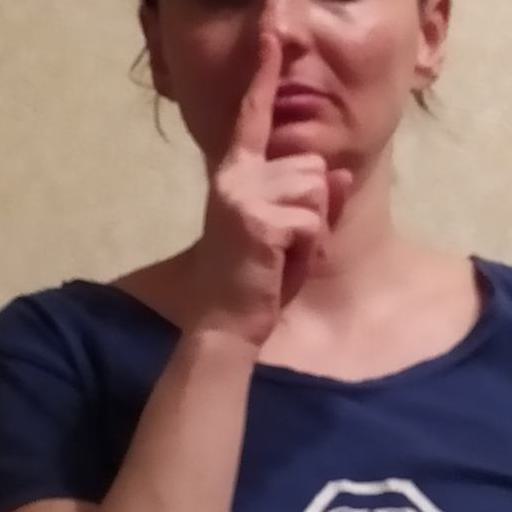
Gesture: mute